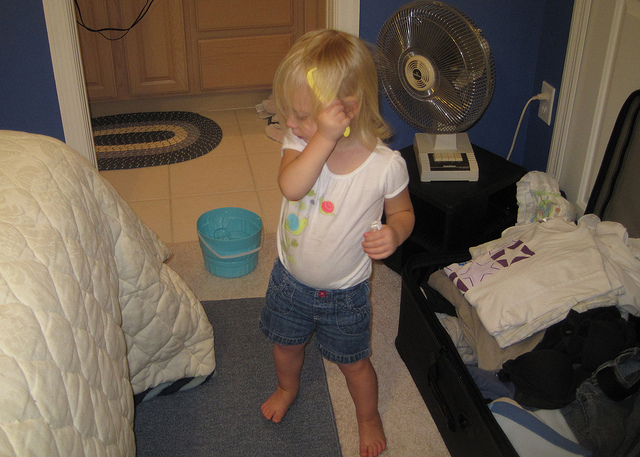
user: Given an image and a question. Answer the question in a short answer. Question: What is this little girl doing? Short Answer:
assistant: brush hair